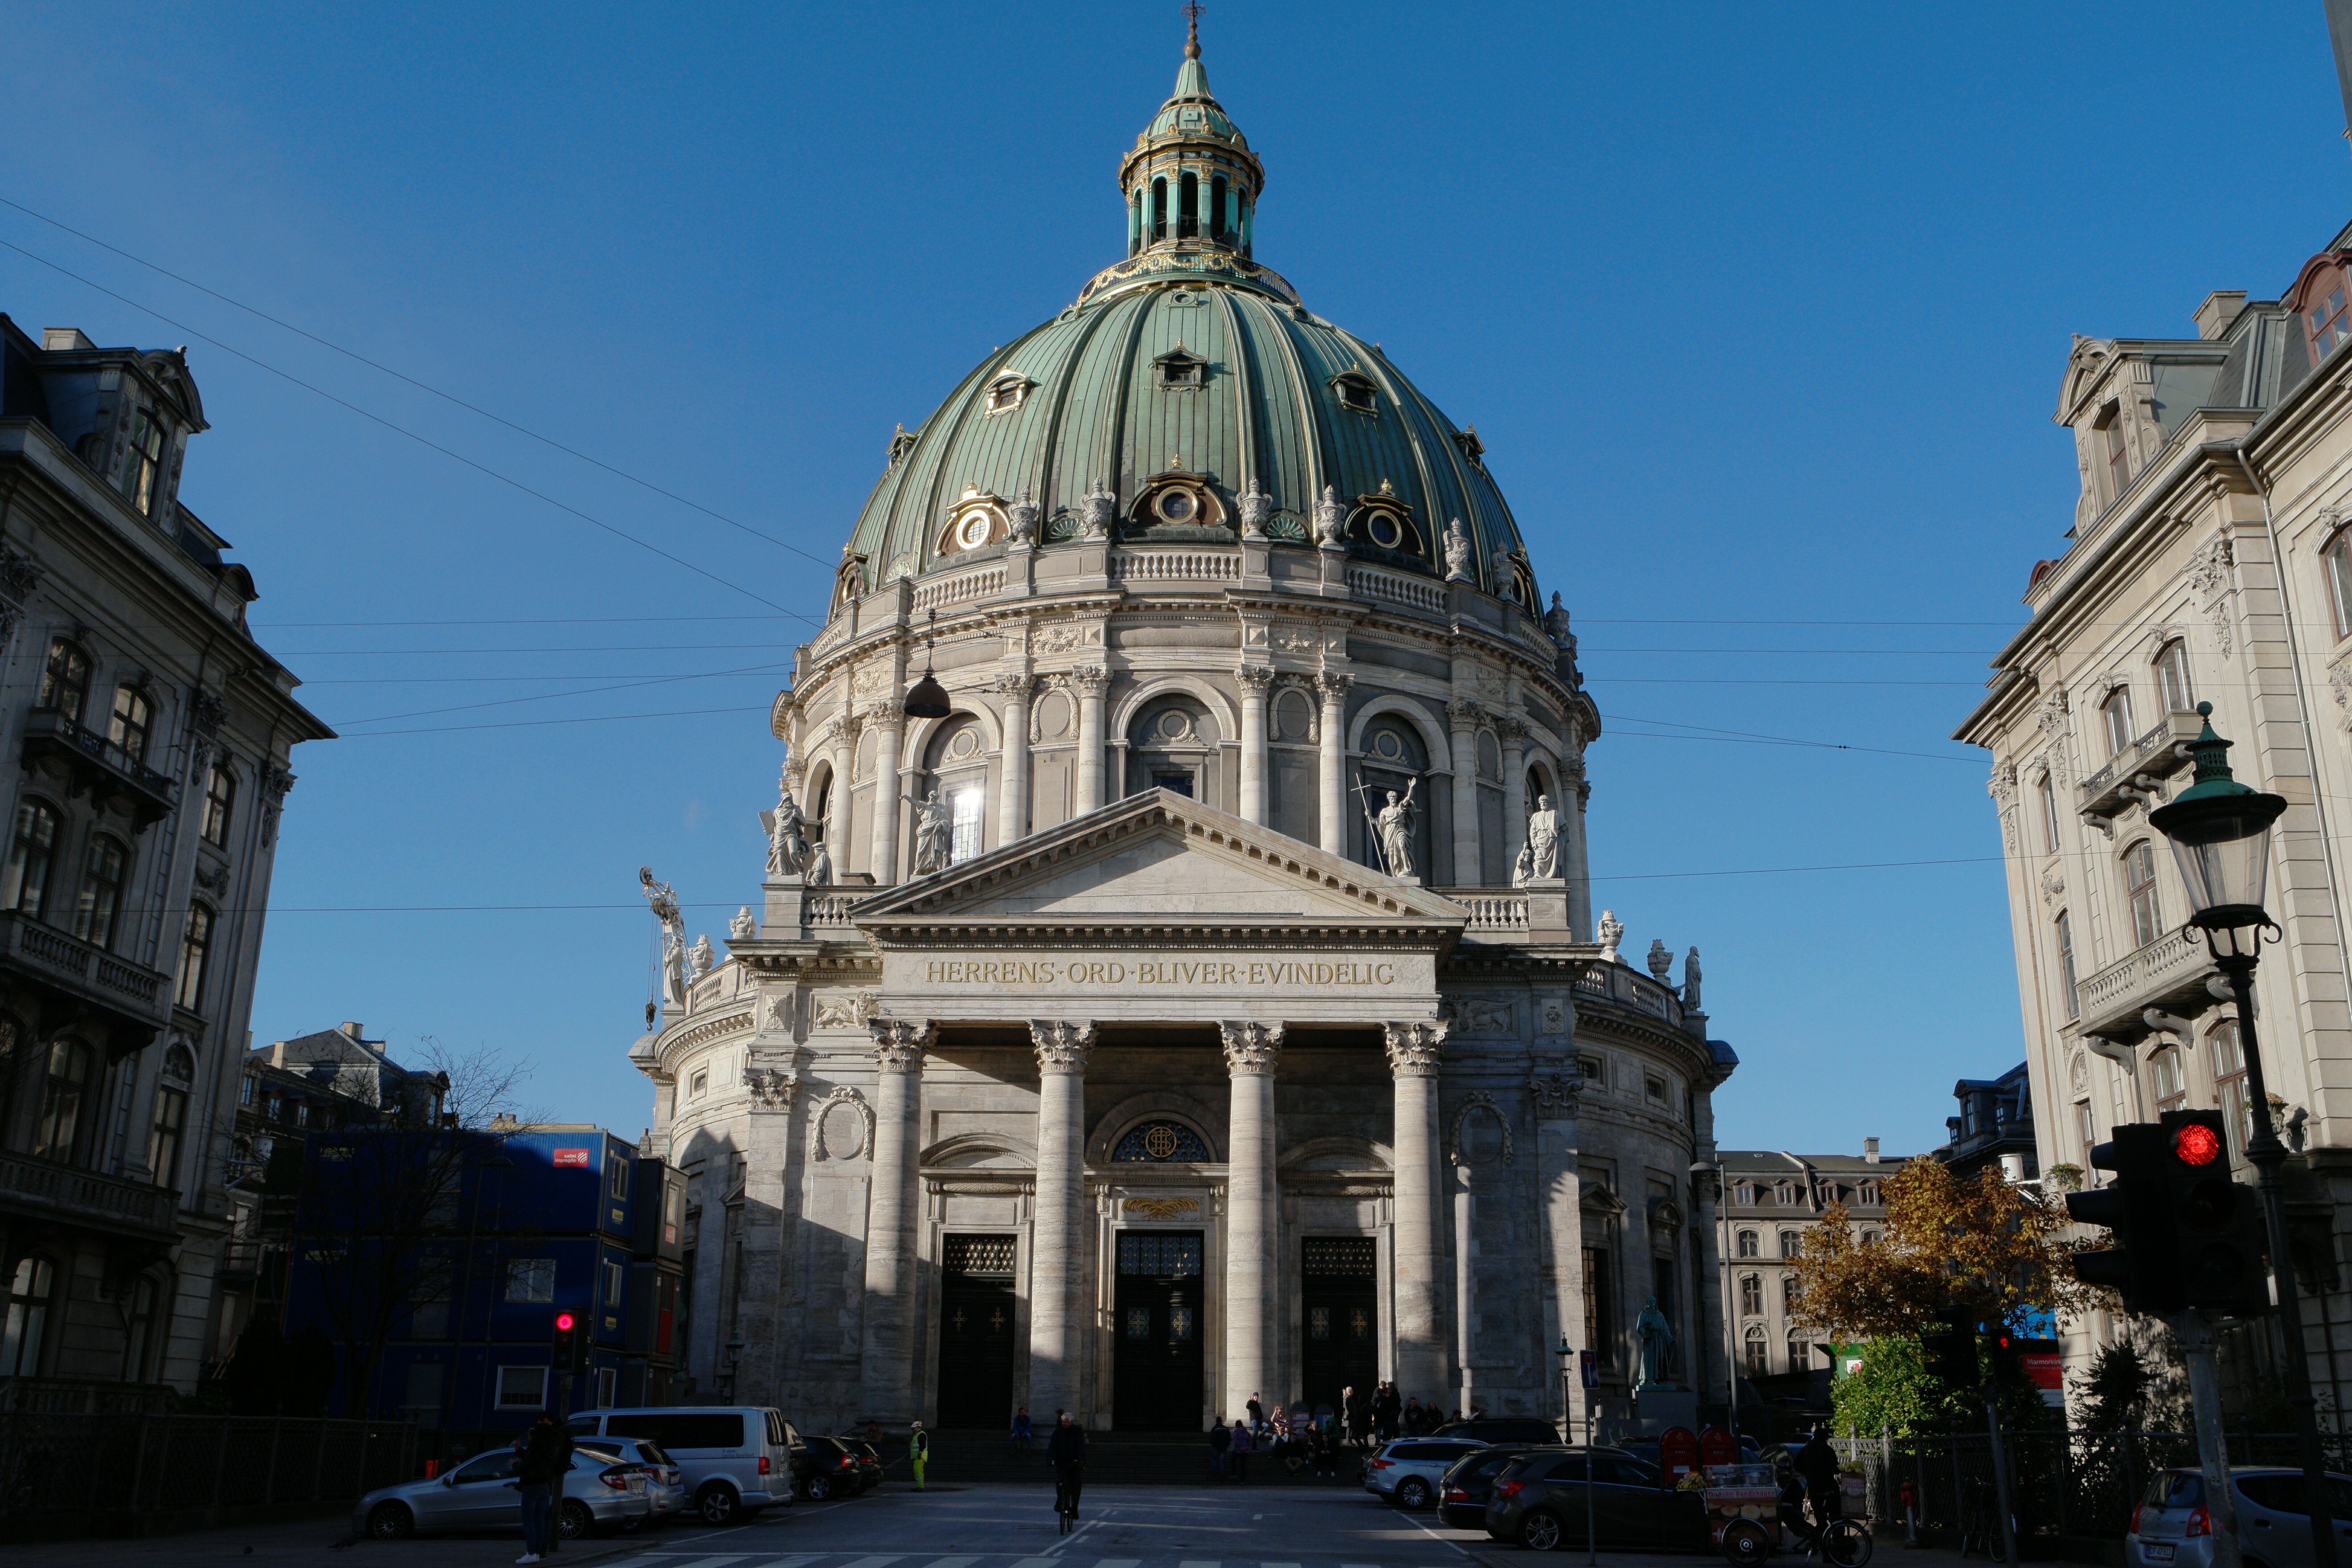
architecture, town, building, city, cityscape, downtown, tourist, landmark, facade, church, cathedral, attraction, place of worship, denmark, copenhagen, town square, basilica, weekend, metropolis, the marble church, human settlement